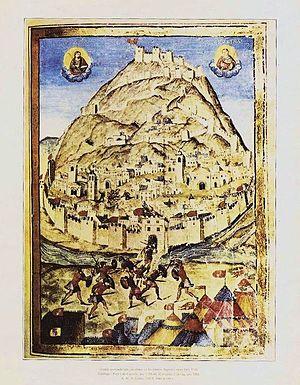
L'histoire du Pays valencien est fortement conditionnée par la localisation du territoire, au bord de la mer Méditerranée, sur le levant de la péninsule Ibérique. Elle est foncièrement marquée par trois invasions : la romanisation entamée au IIᵉ siècle av. J.-C., l'occupation musulmane au VIIIᵉ siècle et la conquête et fondation du royaume de Valence par Jacques Ier d'Aragon au XIVᵉ siècle.